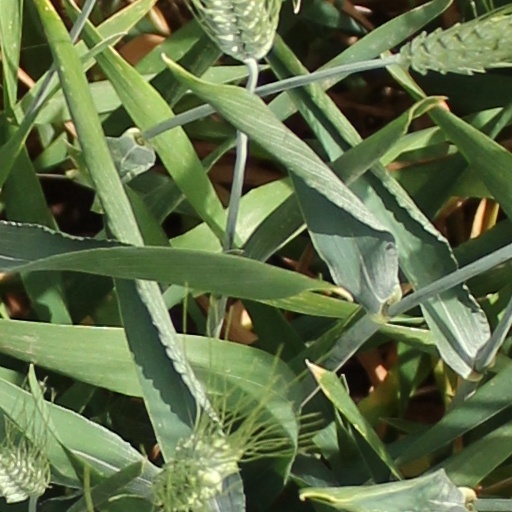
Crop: wheat